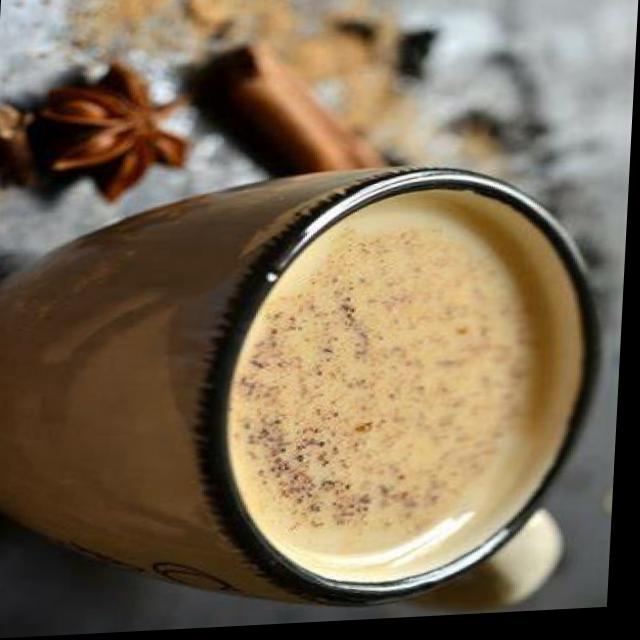
Dish: chai